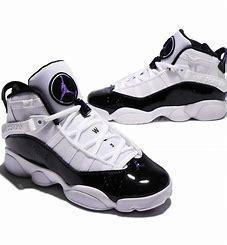
Brand: Jordan
Model: 6 Rings